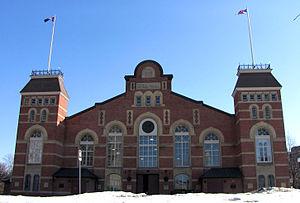
Manège militaire (1879), place Cartier, Ottawa, Ontario, Canada
Les Governor General's Foot Guards, littéralement les « Gardes à pied du gouverneur général », sont l'un des trois régiments de la Première réserve de l'Armée canadienne attachés à la maison vice-royale. Établi en 1872, le régiment a préséance sur tous les autres régiments d'infanterie de la réserve. C'est un régiment de gardes qui est, avec The Canadian Grenadier Guards, responsable de la Garde de cérémonie sur la Colline du Parlement et à Rideau Hall à Ottawa en Ontario. En plus de ce rôle cérémoniel, les soldats du régiment s'entraînent à temps partiel afin de servir dans des opérations des Forces armées canadiennes. L'unité fait partie du 33ᵉ Groupe-brigade du Canada au sein de la 4ᵉ Division du Canada et est basée dans le manège militaire de la place Cartier à Ottawa depuis 1879, le plus ancien manège militaire en opération continue au Canada. De 1954 à 1976, elle était le 5ᵉ Bataillon des Canadian Guards.
Le manège militaire de la place Cartier est un manège militaire situé à Ottawa en Ontario au Canada. Il est l'un des points emblématique de la ville depuis sa construction en 1879. La construction a été complétée en 1881 et il y a eu trois rénovations majeures depuis : en 1921, en 1981 et de 1993 à 1996. Il sert de garnison à deux régiments d'infanterie de la Première réserve de l'Armée canadienne : les Governor General's Foot Guards et The Cameron Highlanders of Ottawa.